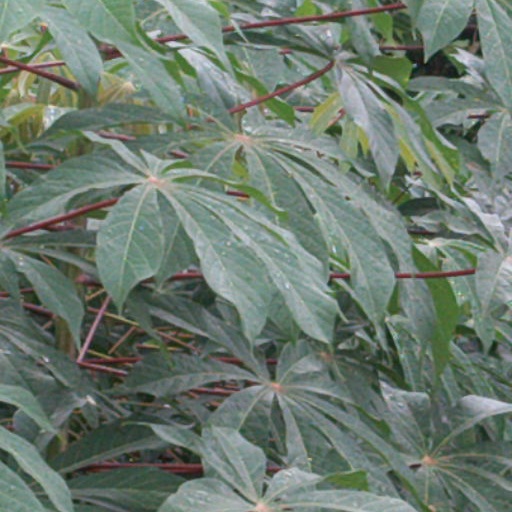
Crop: cassava